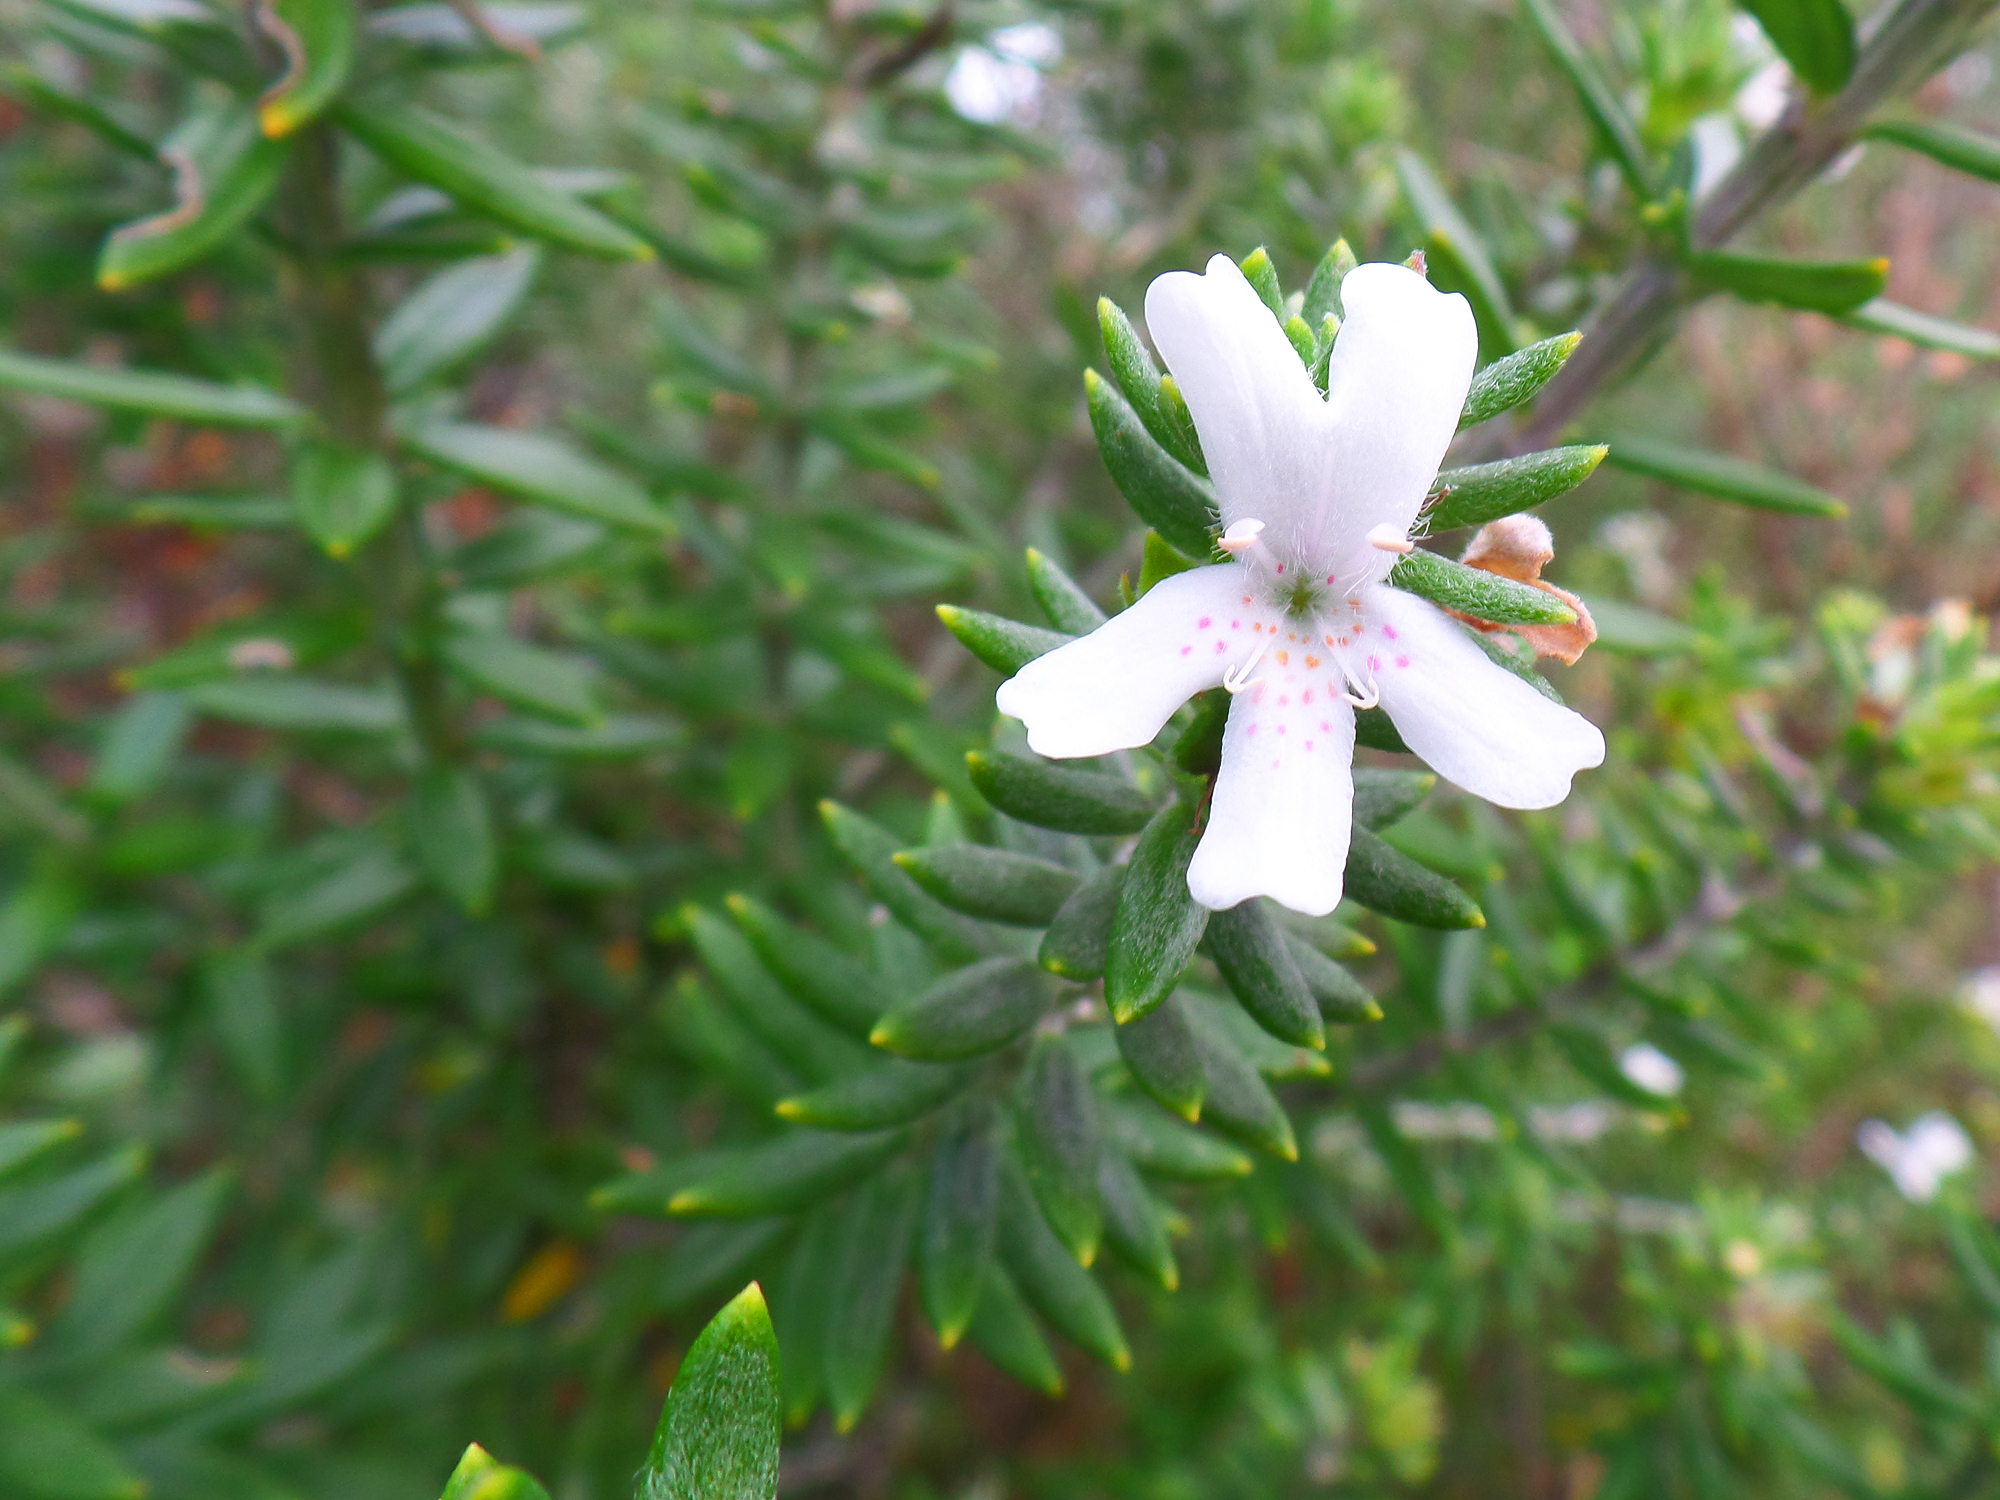
beach, tree, nature, blossom, plant, leaf, flower, macro, evergreen, botany, flora, wildflower, flowers, australia, nsw, bendalongpoint, shrub, macro photography, flowering plant, woody plant, land plant